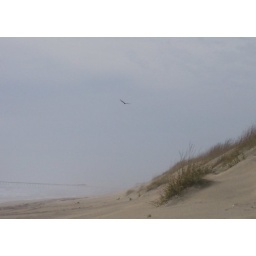
bird in the sky